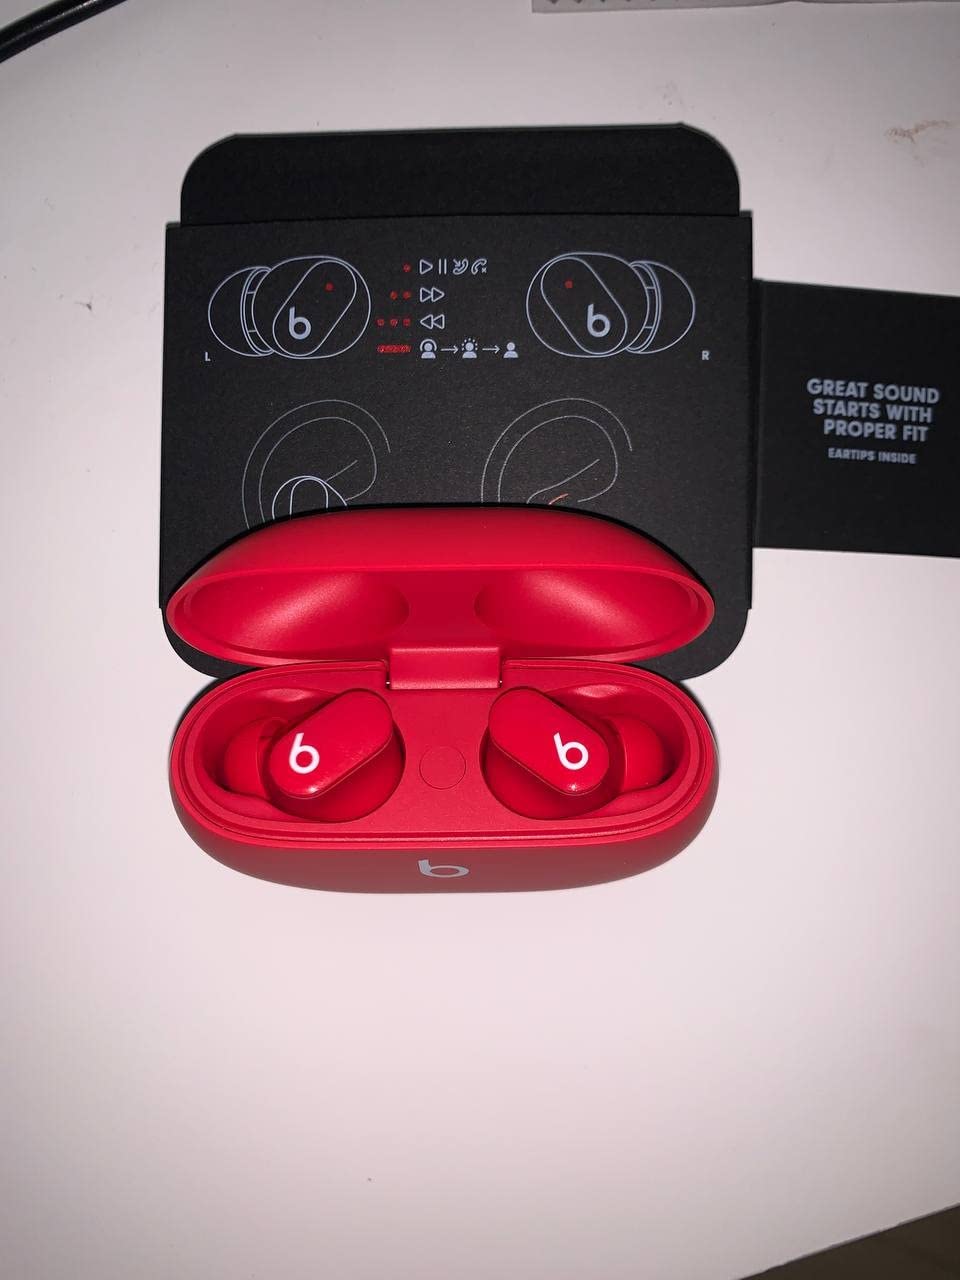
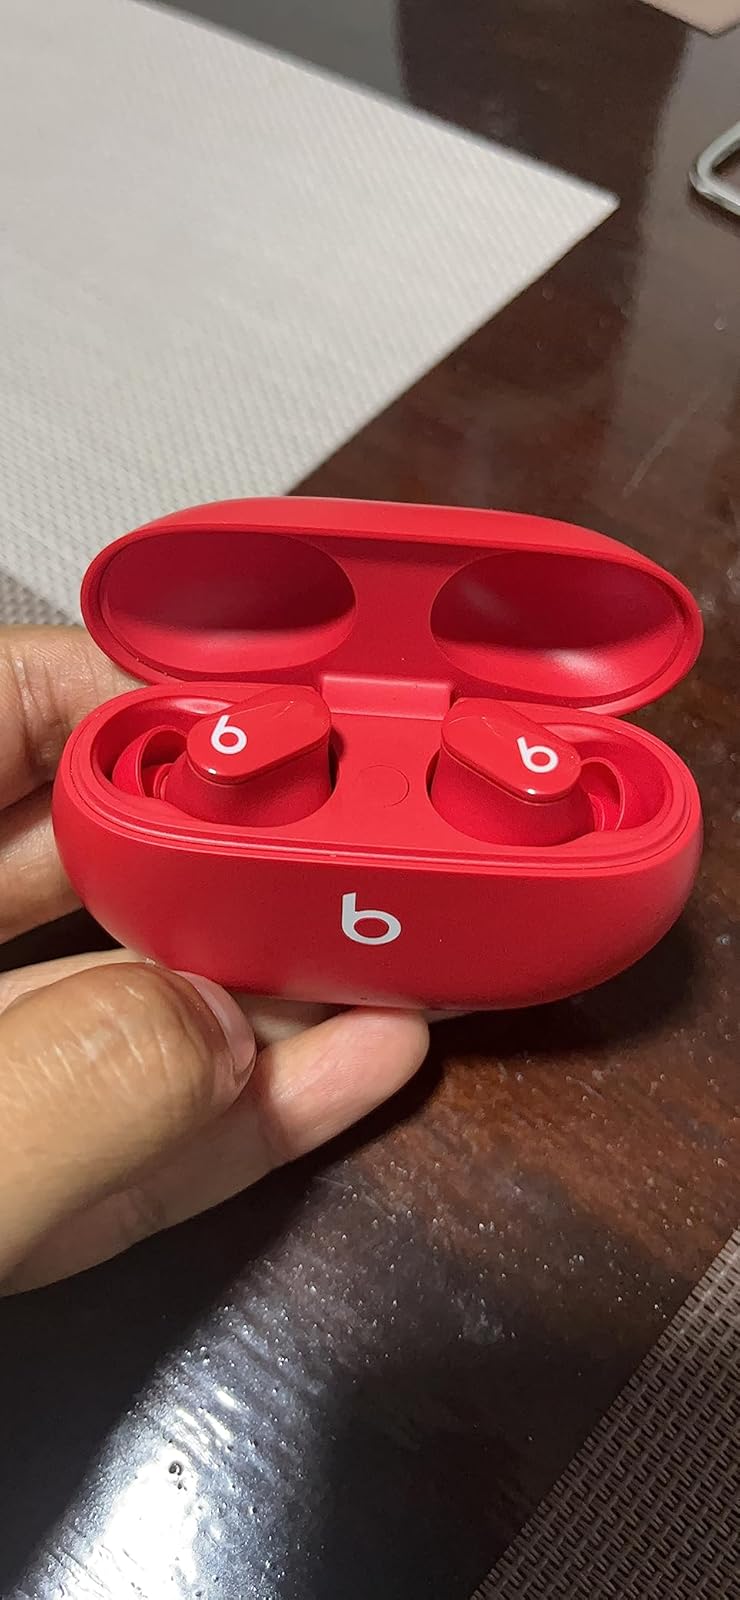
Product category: earbuds
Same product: yes